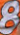
Number: 8